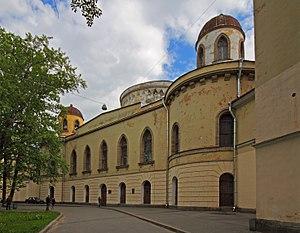
Le palais de Tchesmé ou palais Tchesmé est un palais impérial hospitalier, servant de relais, d'étape, situé à Saint-Pétersbourg. C'est l'architecte Georg Friedrich Veldten qui a dirigé sa construction, à la demande de l'impératrice Catherine II. Le style est pseudo-gothique russe. Avec l'église de Tchesmé, il représente un ensemble unique près de la perspective Moskovski.